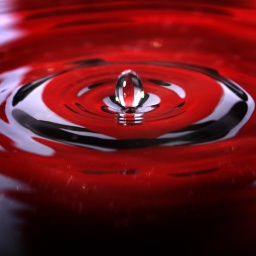
drop in red and white